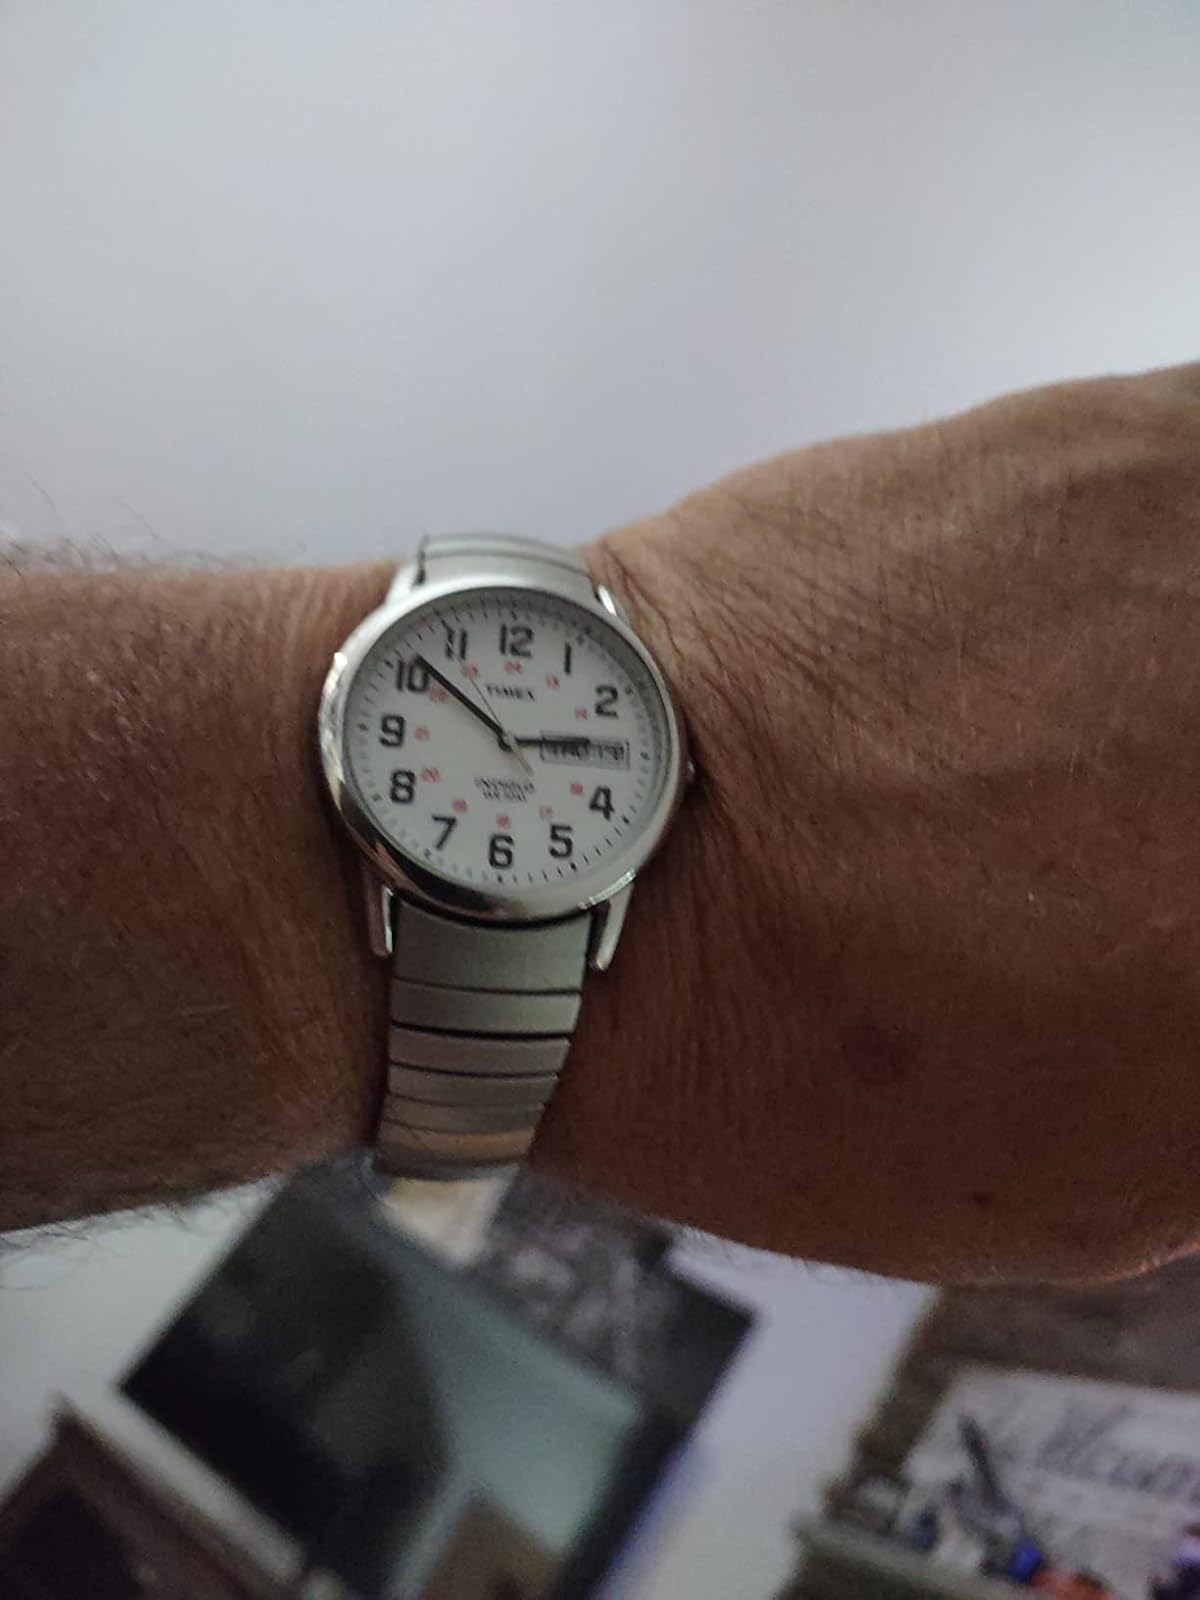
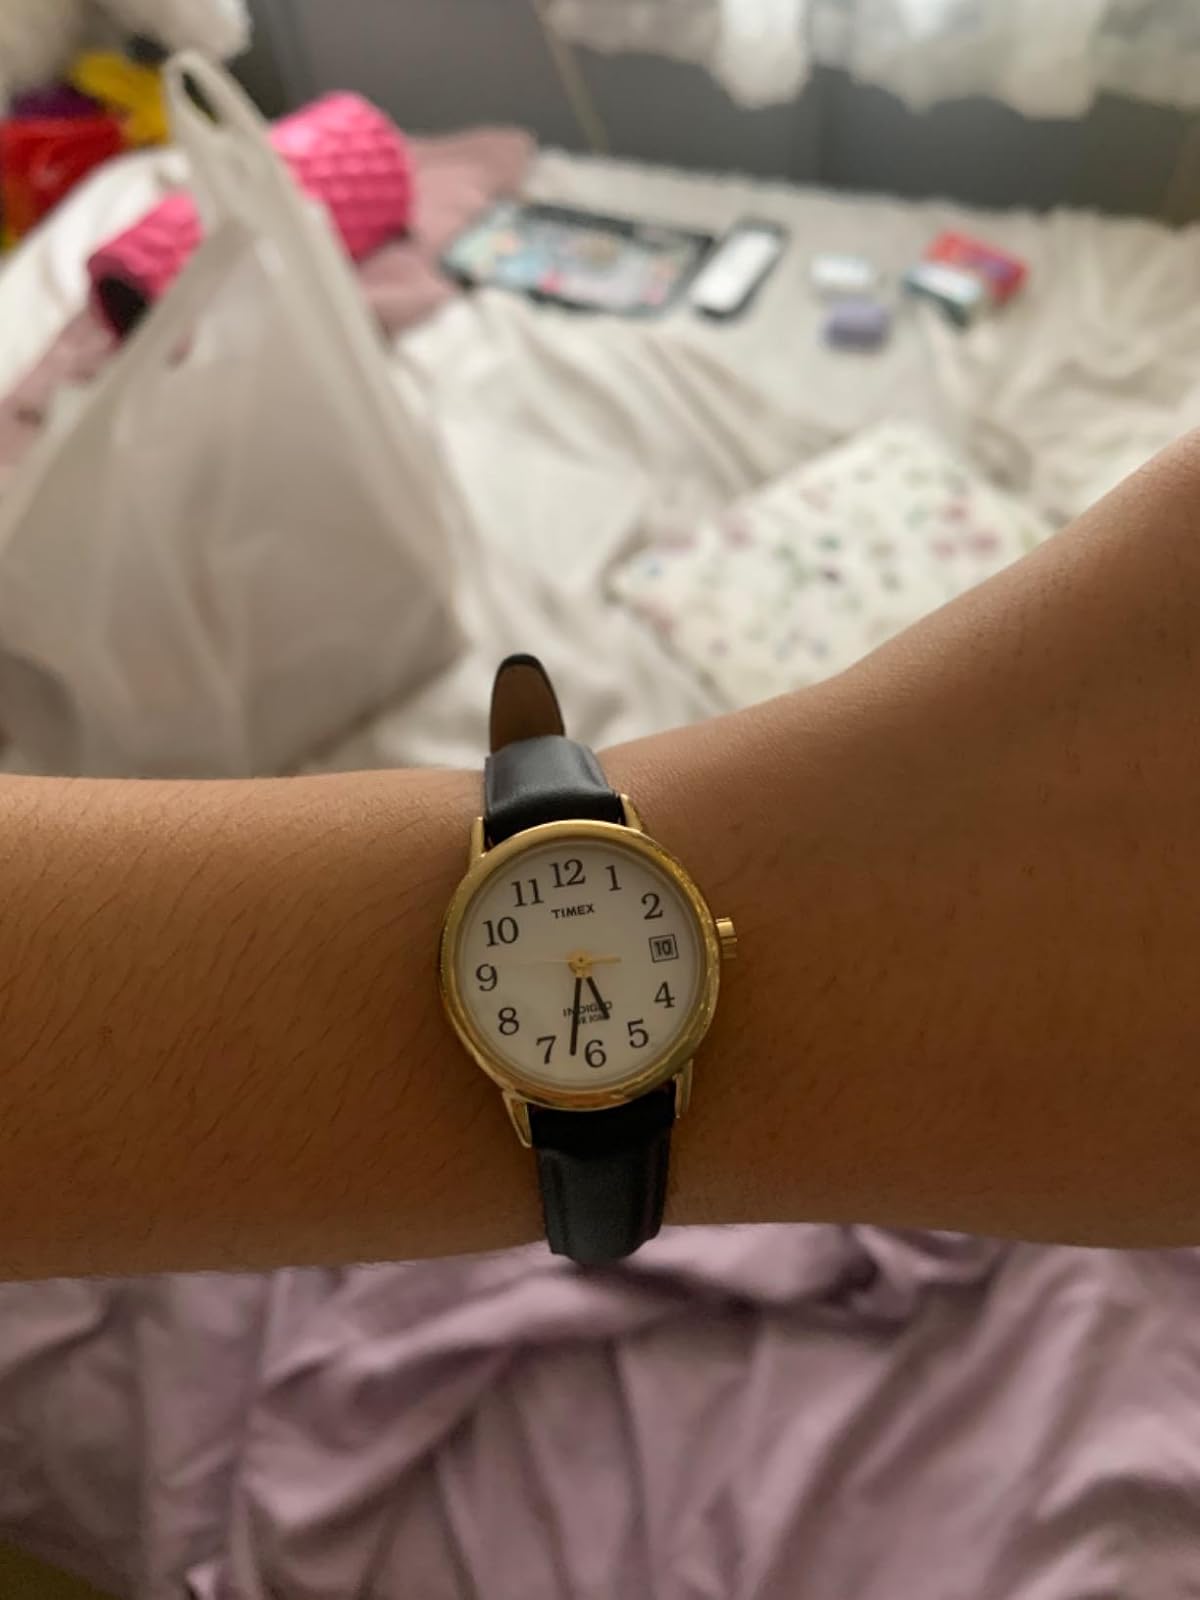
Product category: accessories_watch
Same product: no